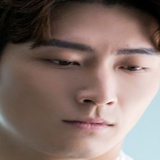
diễn viên Đậu Kiêu